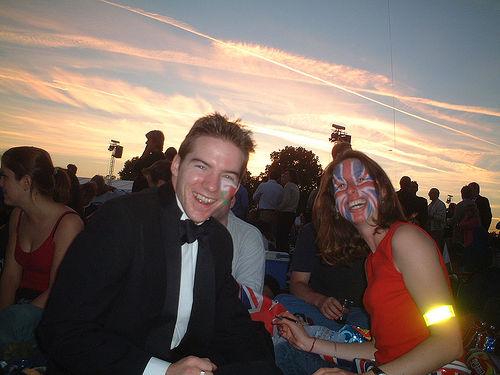
Weather: cloudy or overcast